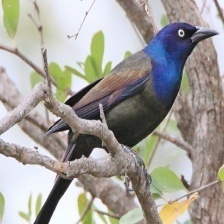
Species: COMMON GRACKLE
Scientific name: QUISCALUS QUISCULA